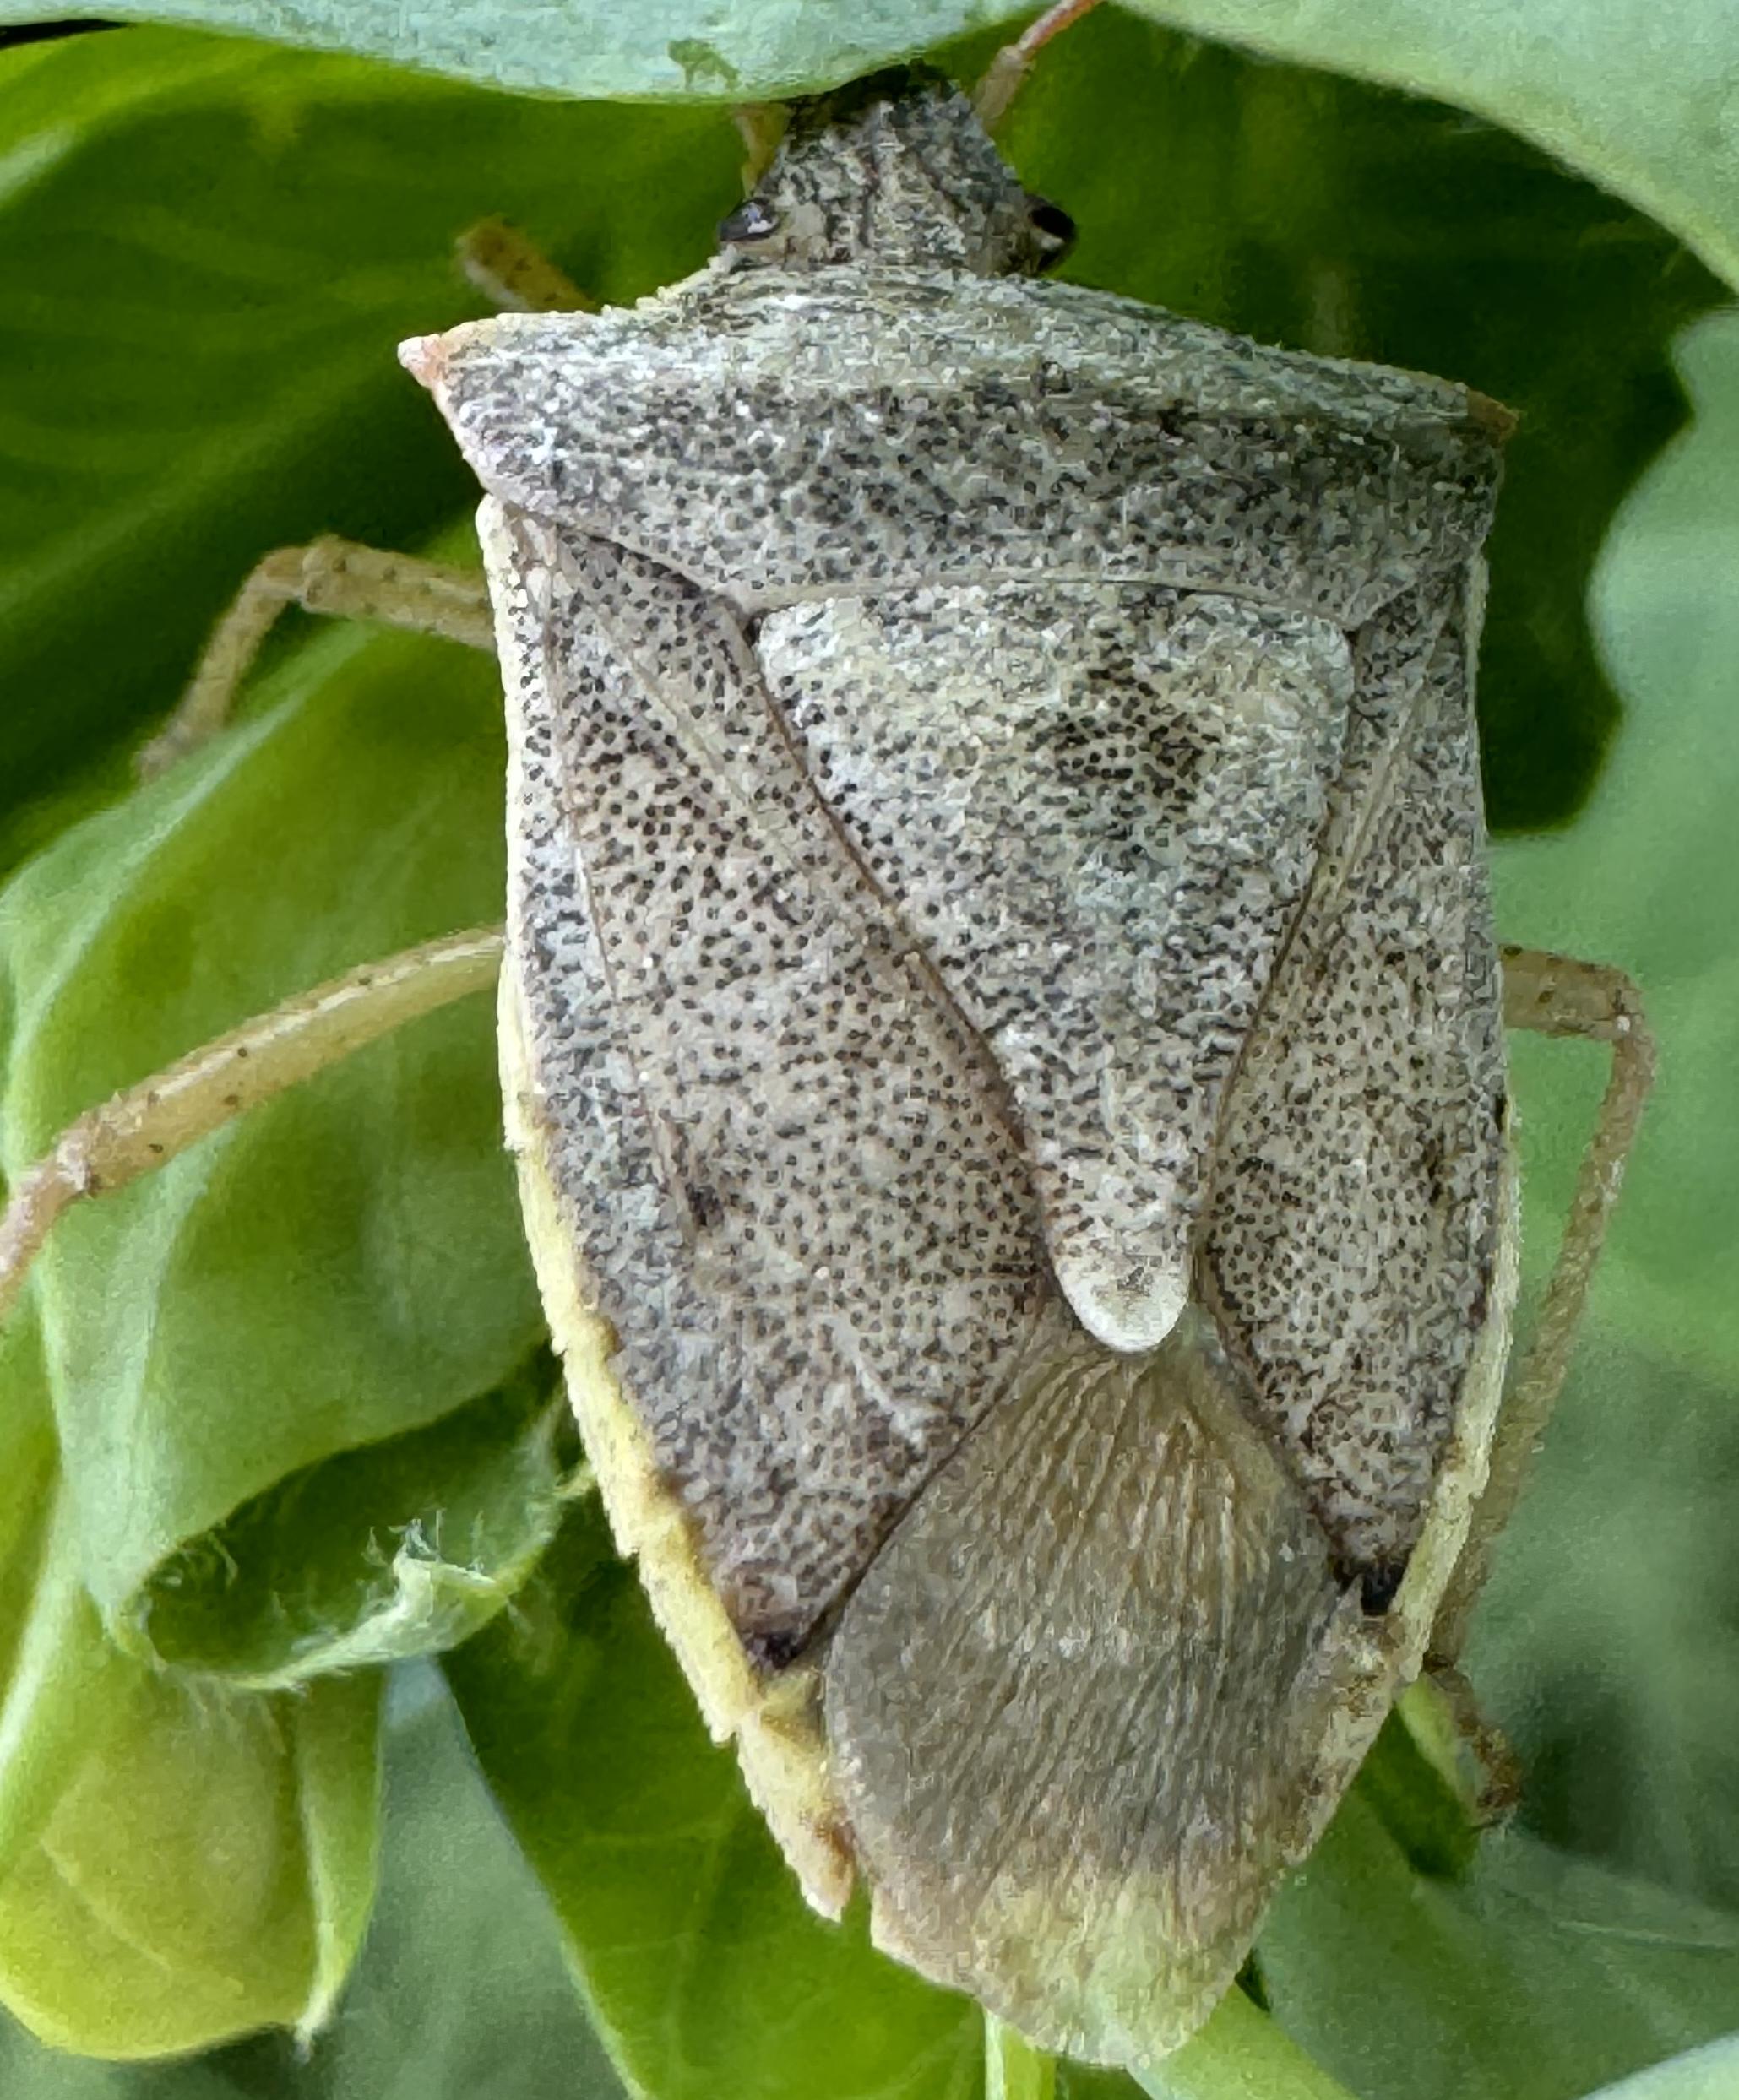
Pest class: stink_bug